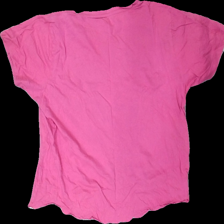
View: back
Type: T-shirt
Category: Ladies
Brand: Missing
Colors: Pink
Material: 100% Cotton
Pattern: Other
Cut: C-collar, Regular
Size: onesize
Season: All
Price range: <50
Recommended usage: Export
Description: Cut off